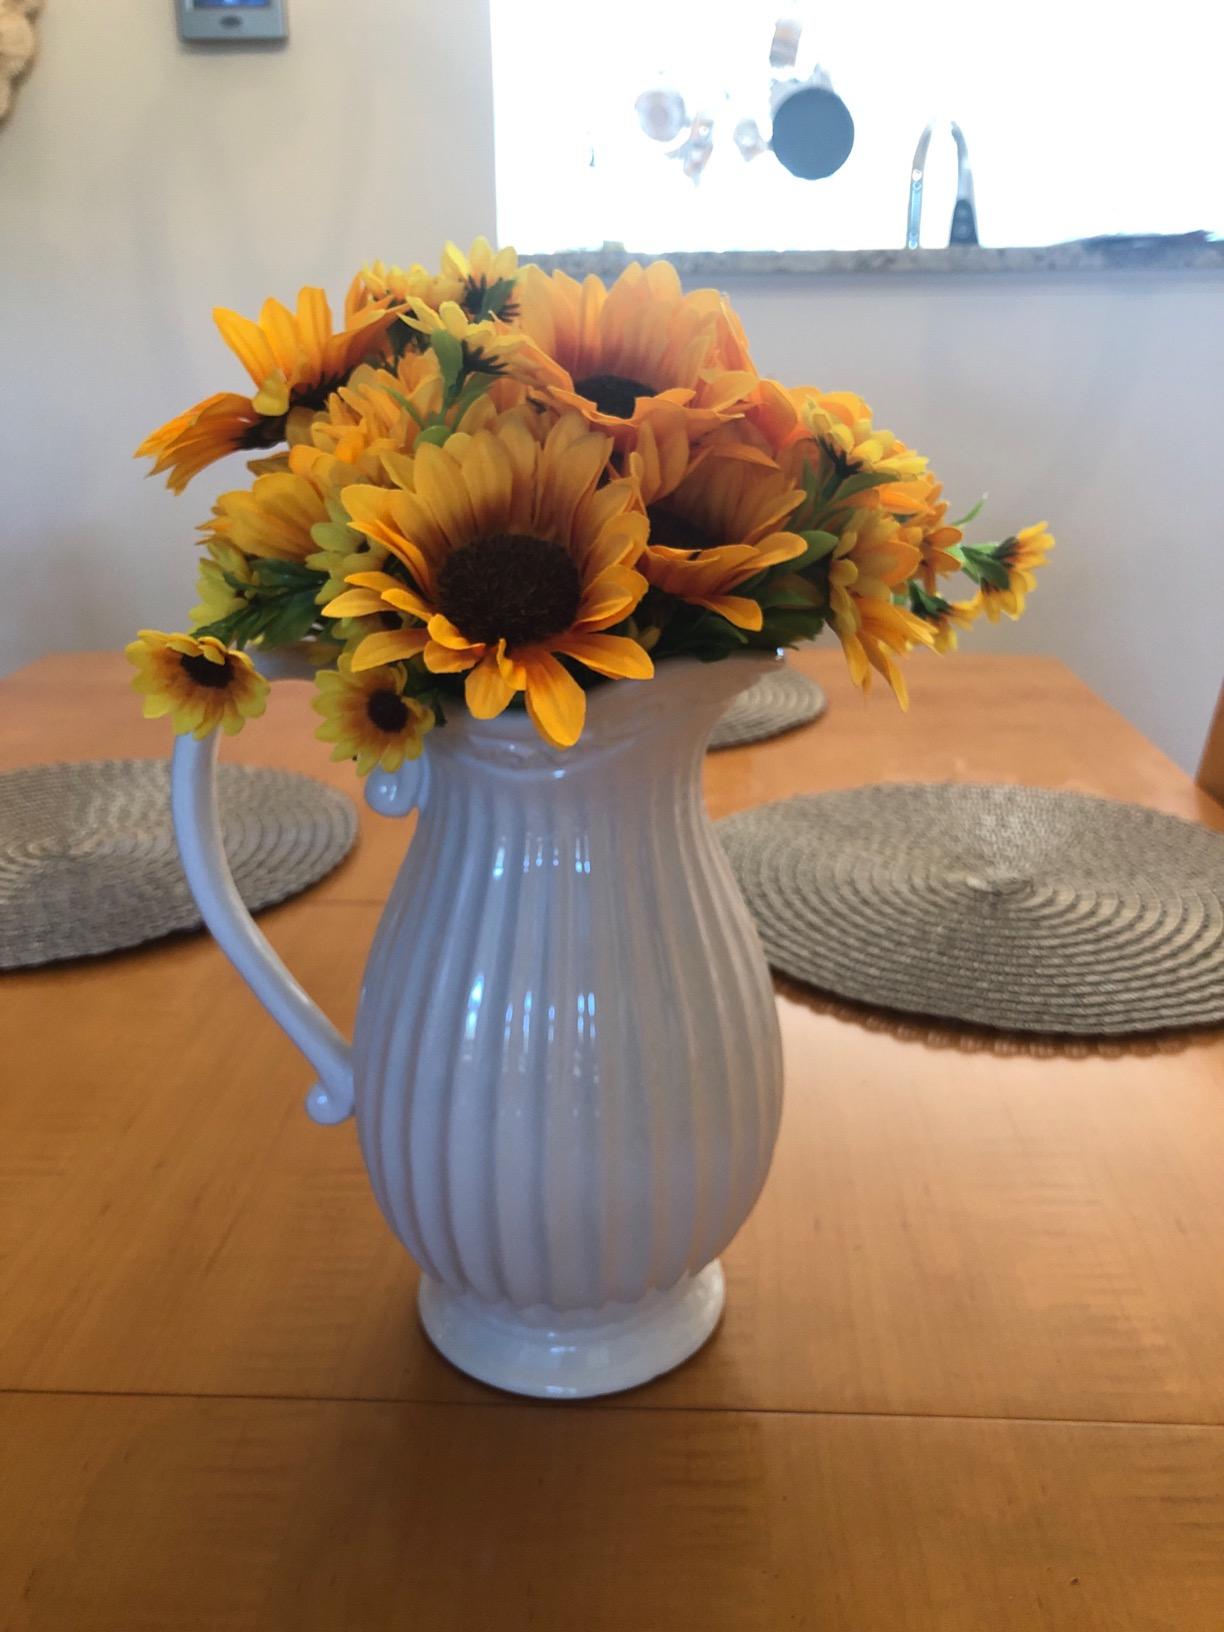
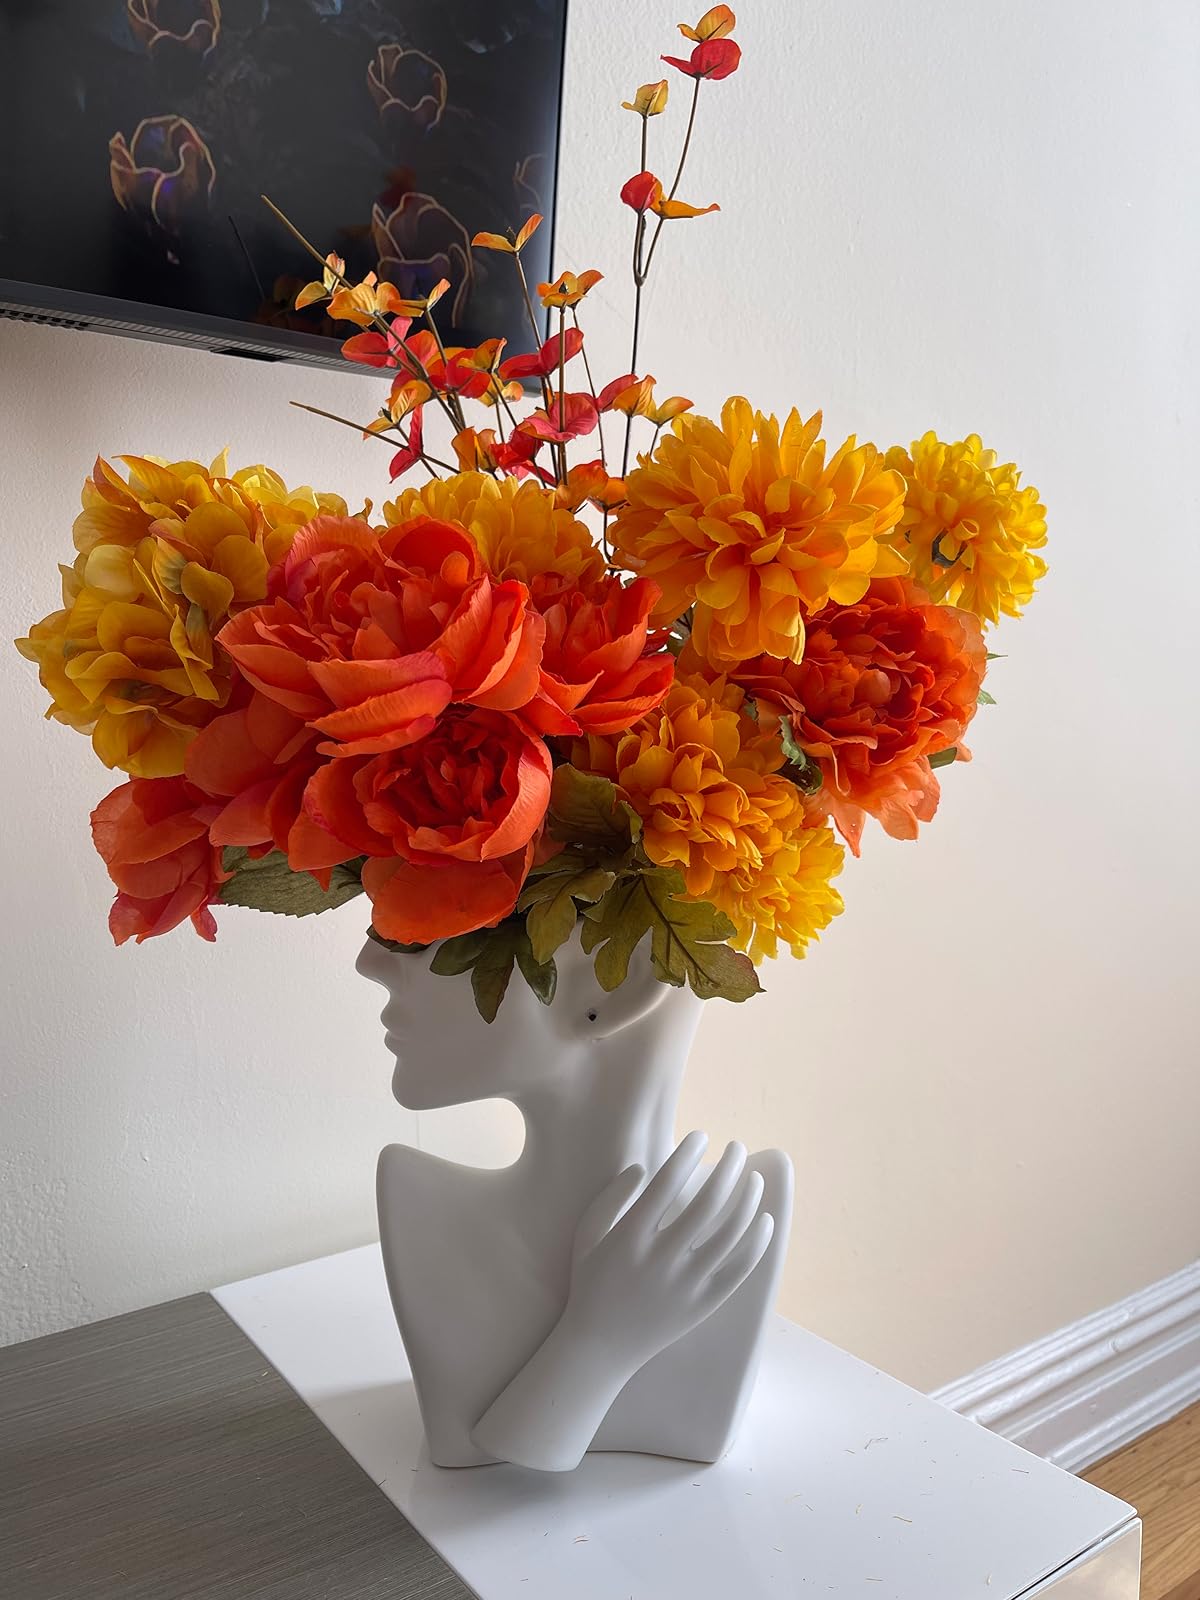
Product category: vase
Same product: no